Special Troops Battalion, 10th Mountain Division

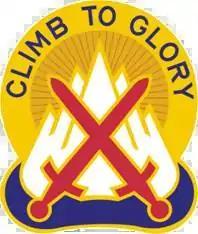
Headquarters and Headquarters Battalion, 10th Mountain Division Distinctive Unit Insignia

The 10th Mountain Division Headquarters and Headquarters Battalion is a unit of the United States Army headquartered at Fort Drum, New York. It is the organization for the command elements of the 10th Mountain Division. The battalion contains the division's senior command structure, including its headquarters company, as well as communications, intelligence, operational and support elements as well as the Division Band which provide services to any units assigned to the headquarters at a time.